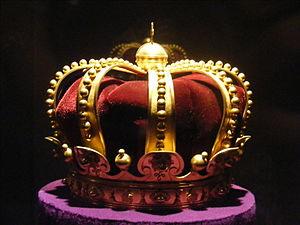
Carol Iᵉʳ ou Charles Iᵉʳ est un membre de la maison de Hohenzollern. Le 20 avril 1866, il est élu prince-souverain des principautés unies de Roumanie après la destitution du prince Alexandre Iean Iᵉʳ Cuza. Il est proclamé roi de Roumanie le 26 mars 1881. Il est le premier souverain de la maison de Hohenzollern-Sigmaringen à régner sur le pays, dynastie qui demeure à la tête du royaume de Roumanie, jusqu'à la proclamation de la république en 1947 par le gouvernement communiste.